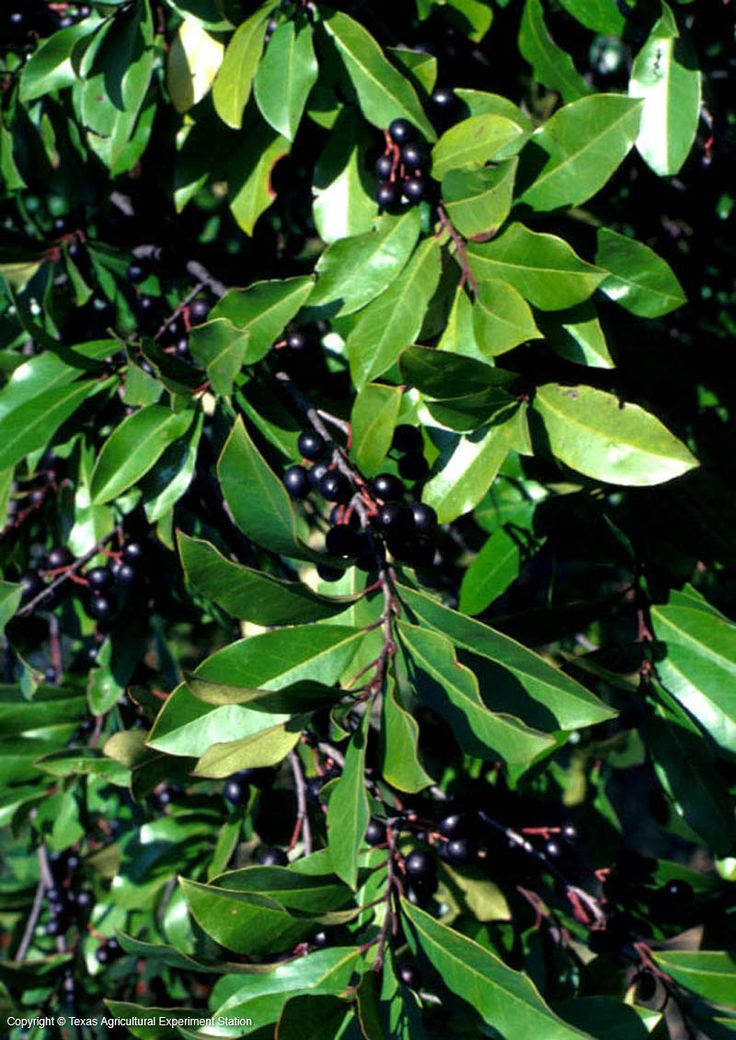
Labels: Cherry leaf, Cherry leaf, Cherry leaf, Cherry leaf, Cherry leaf